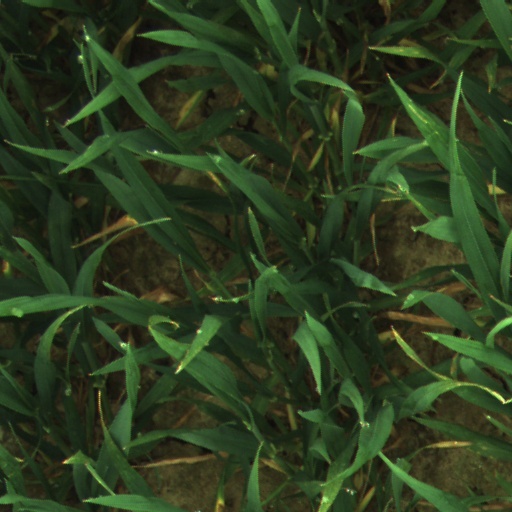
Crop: wheat